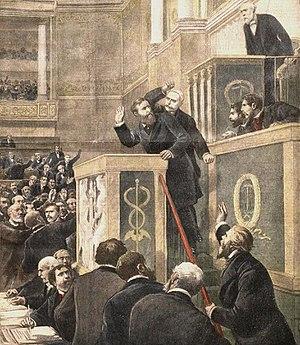
Henri Brisson, né le 31 juillet 1835 à Bourges et mort le 13 avril 1912 à Paris, est un avocat, journaliste et homme d'État français.